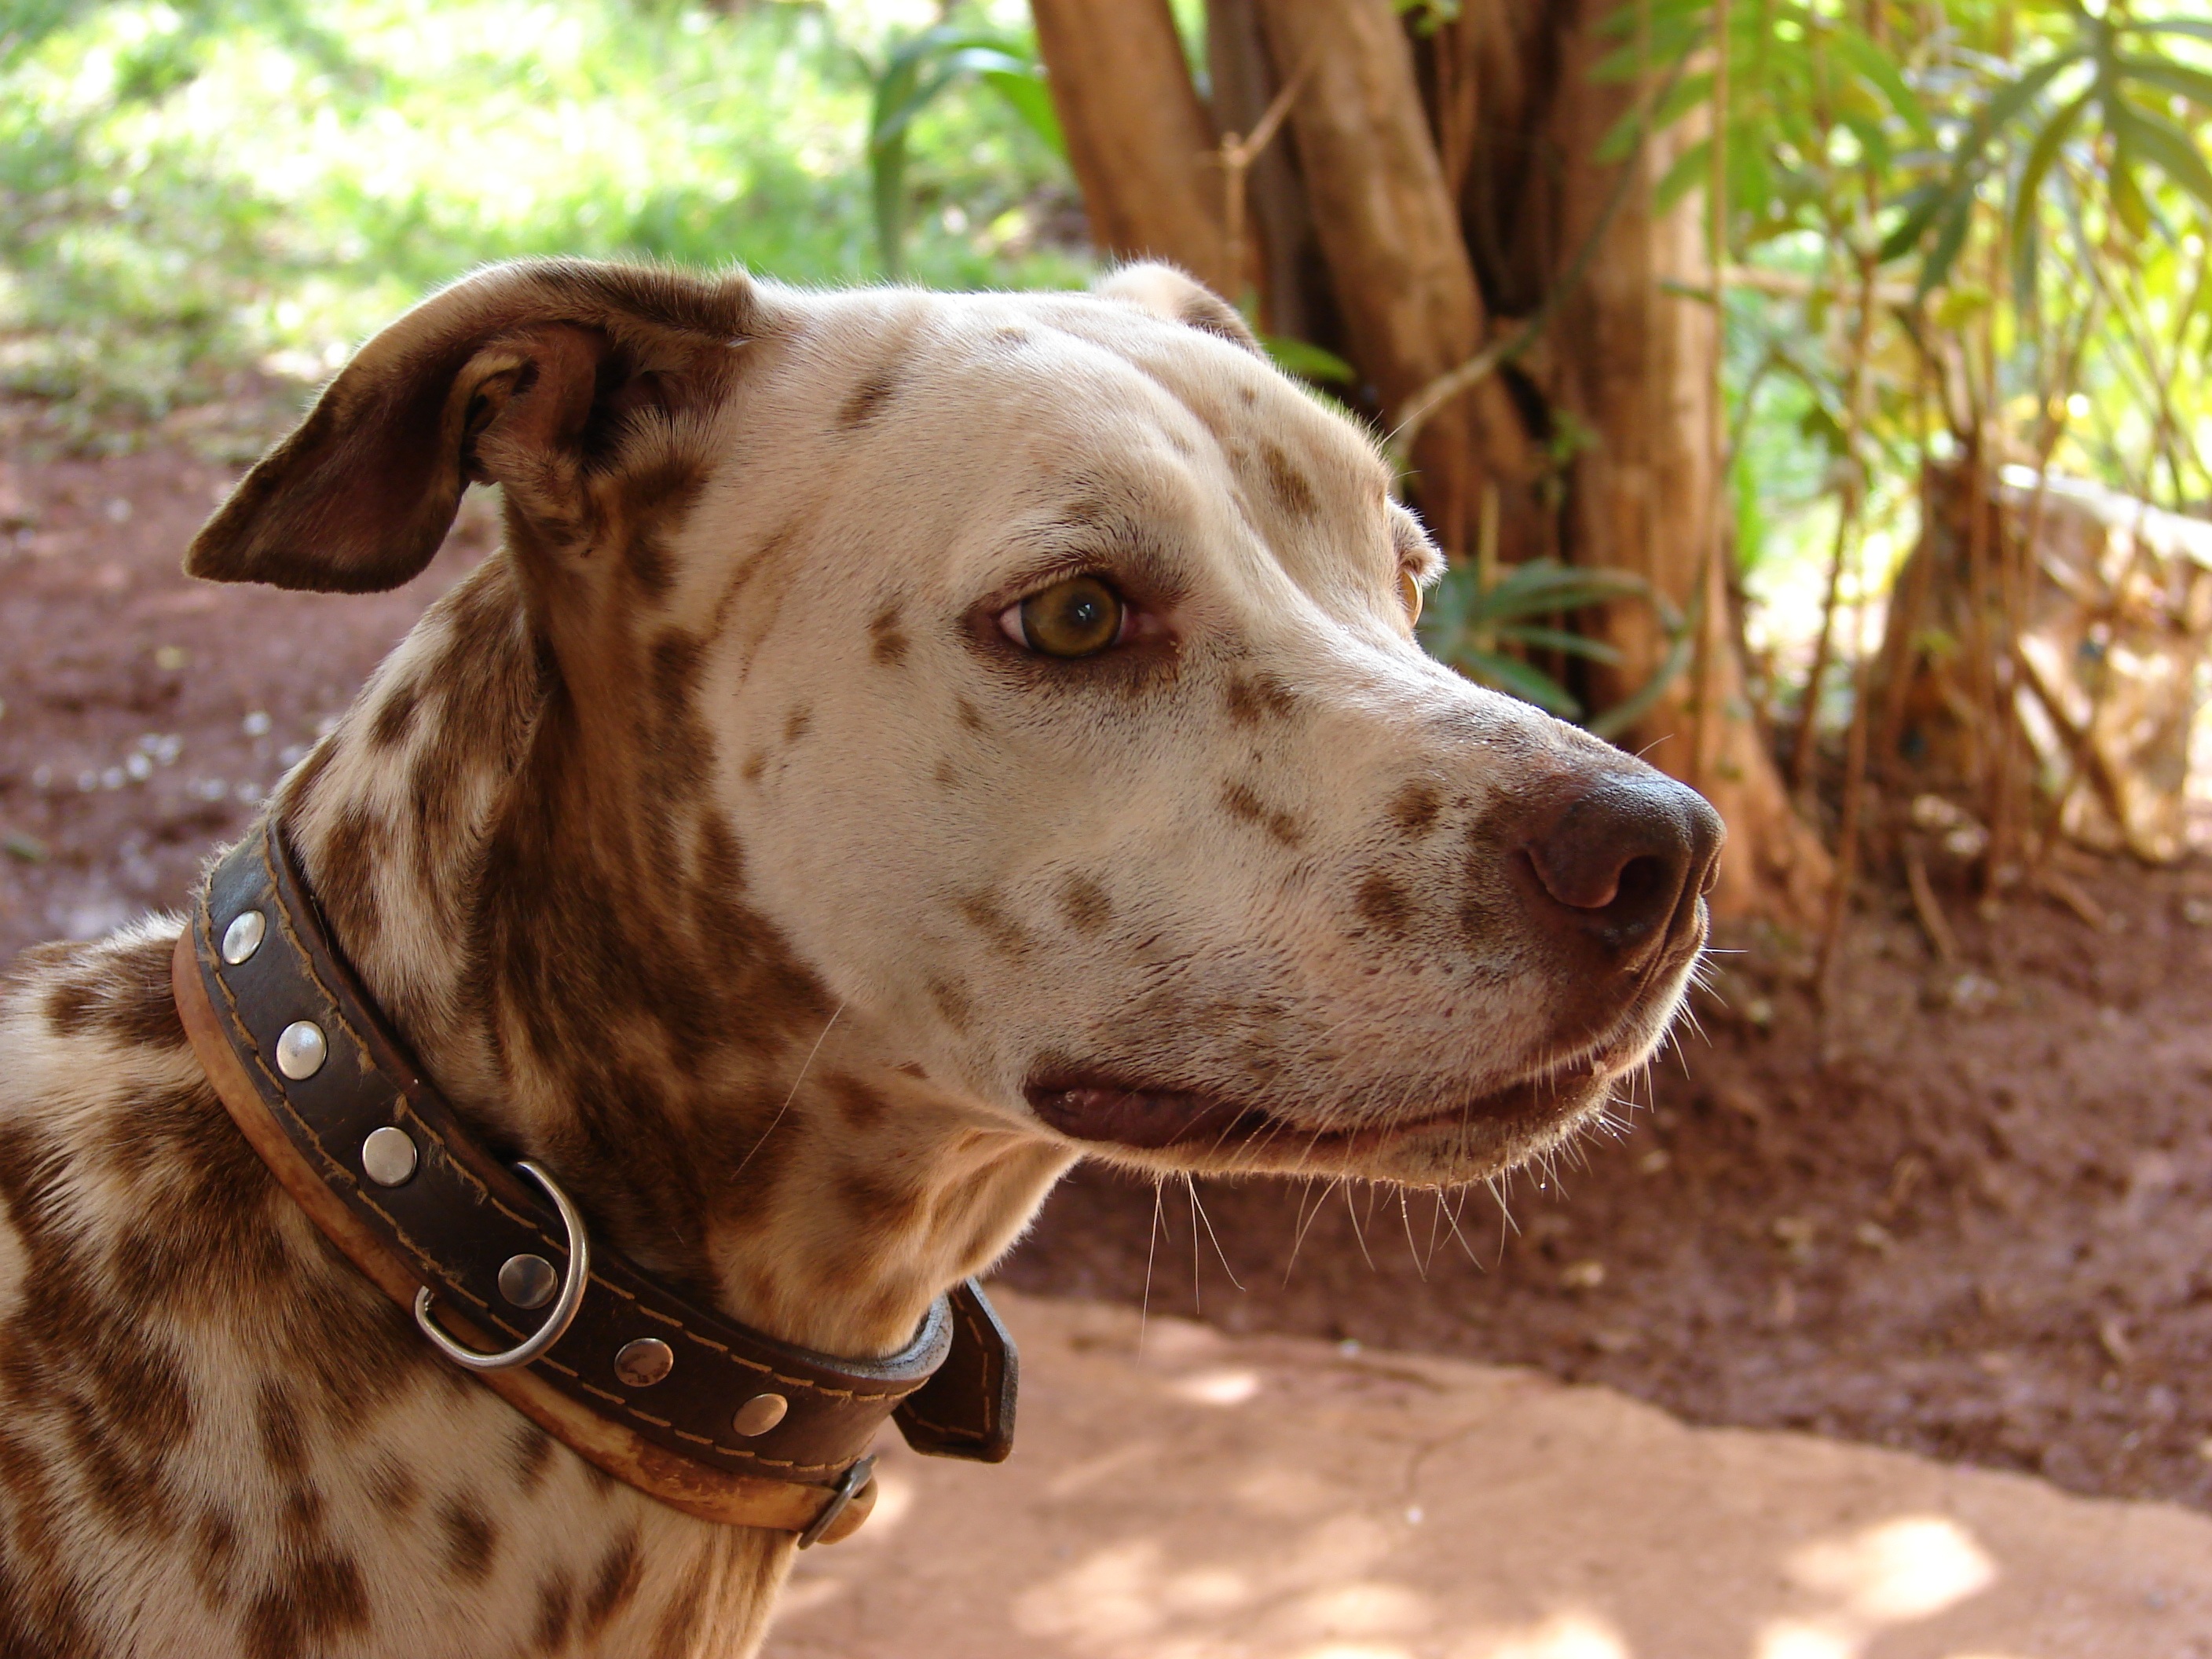
dog, mammal, animals, vertebrate, german, dalmatian, dog breed, pastor, dog like mammal, louisiana catahoula leopard dog